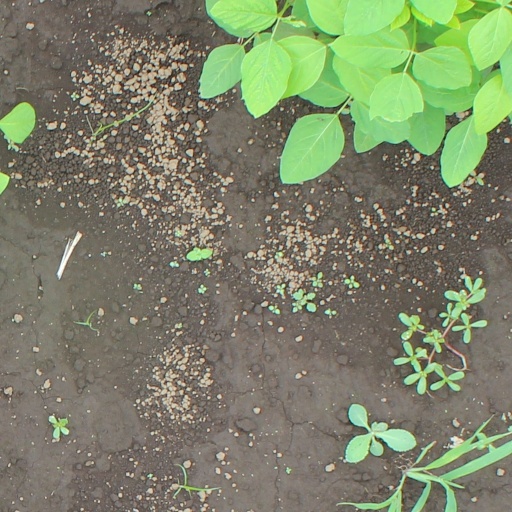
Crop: soybean